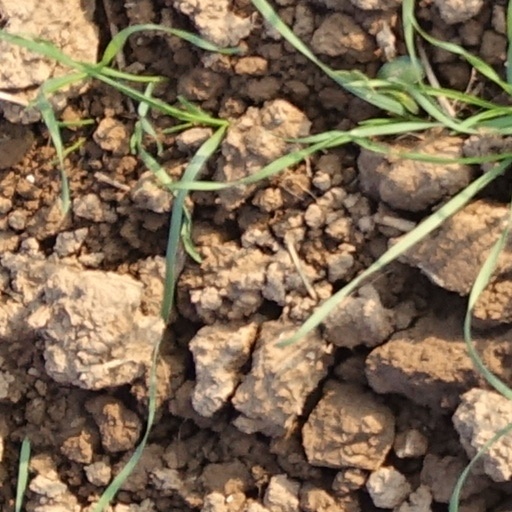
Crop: wheat